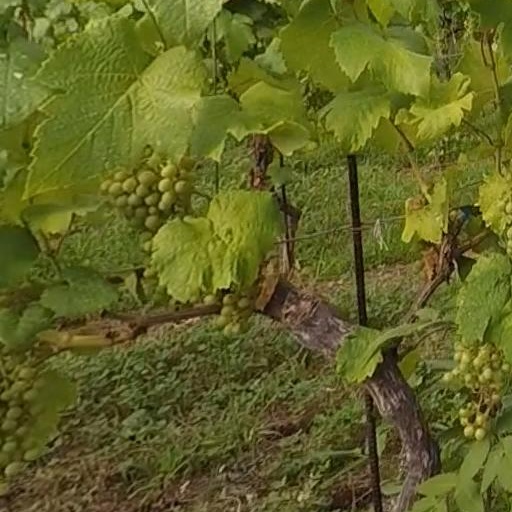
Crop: grape